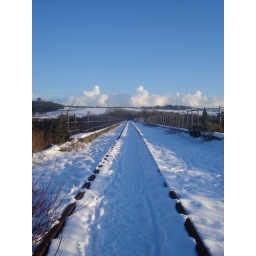
victoria viaduct, railway lines, very high bridge looking over river wear... you can see penshaw monument from here!